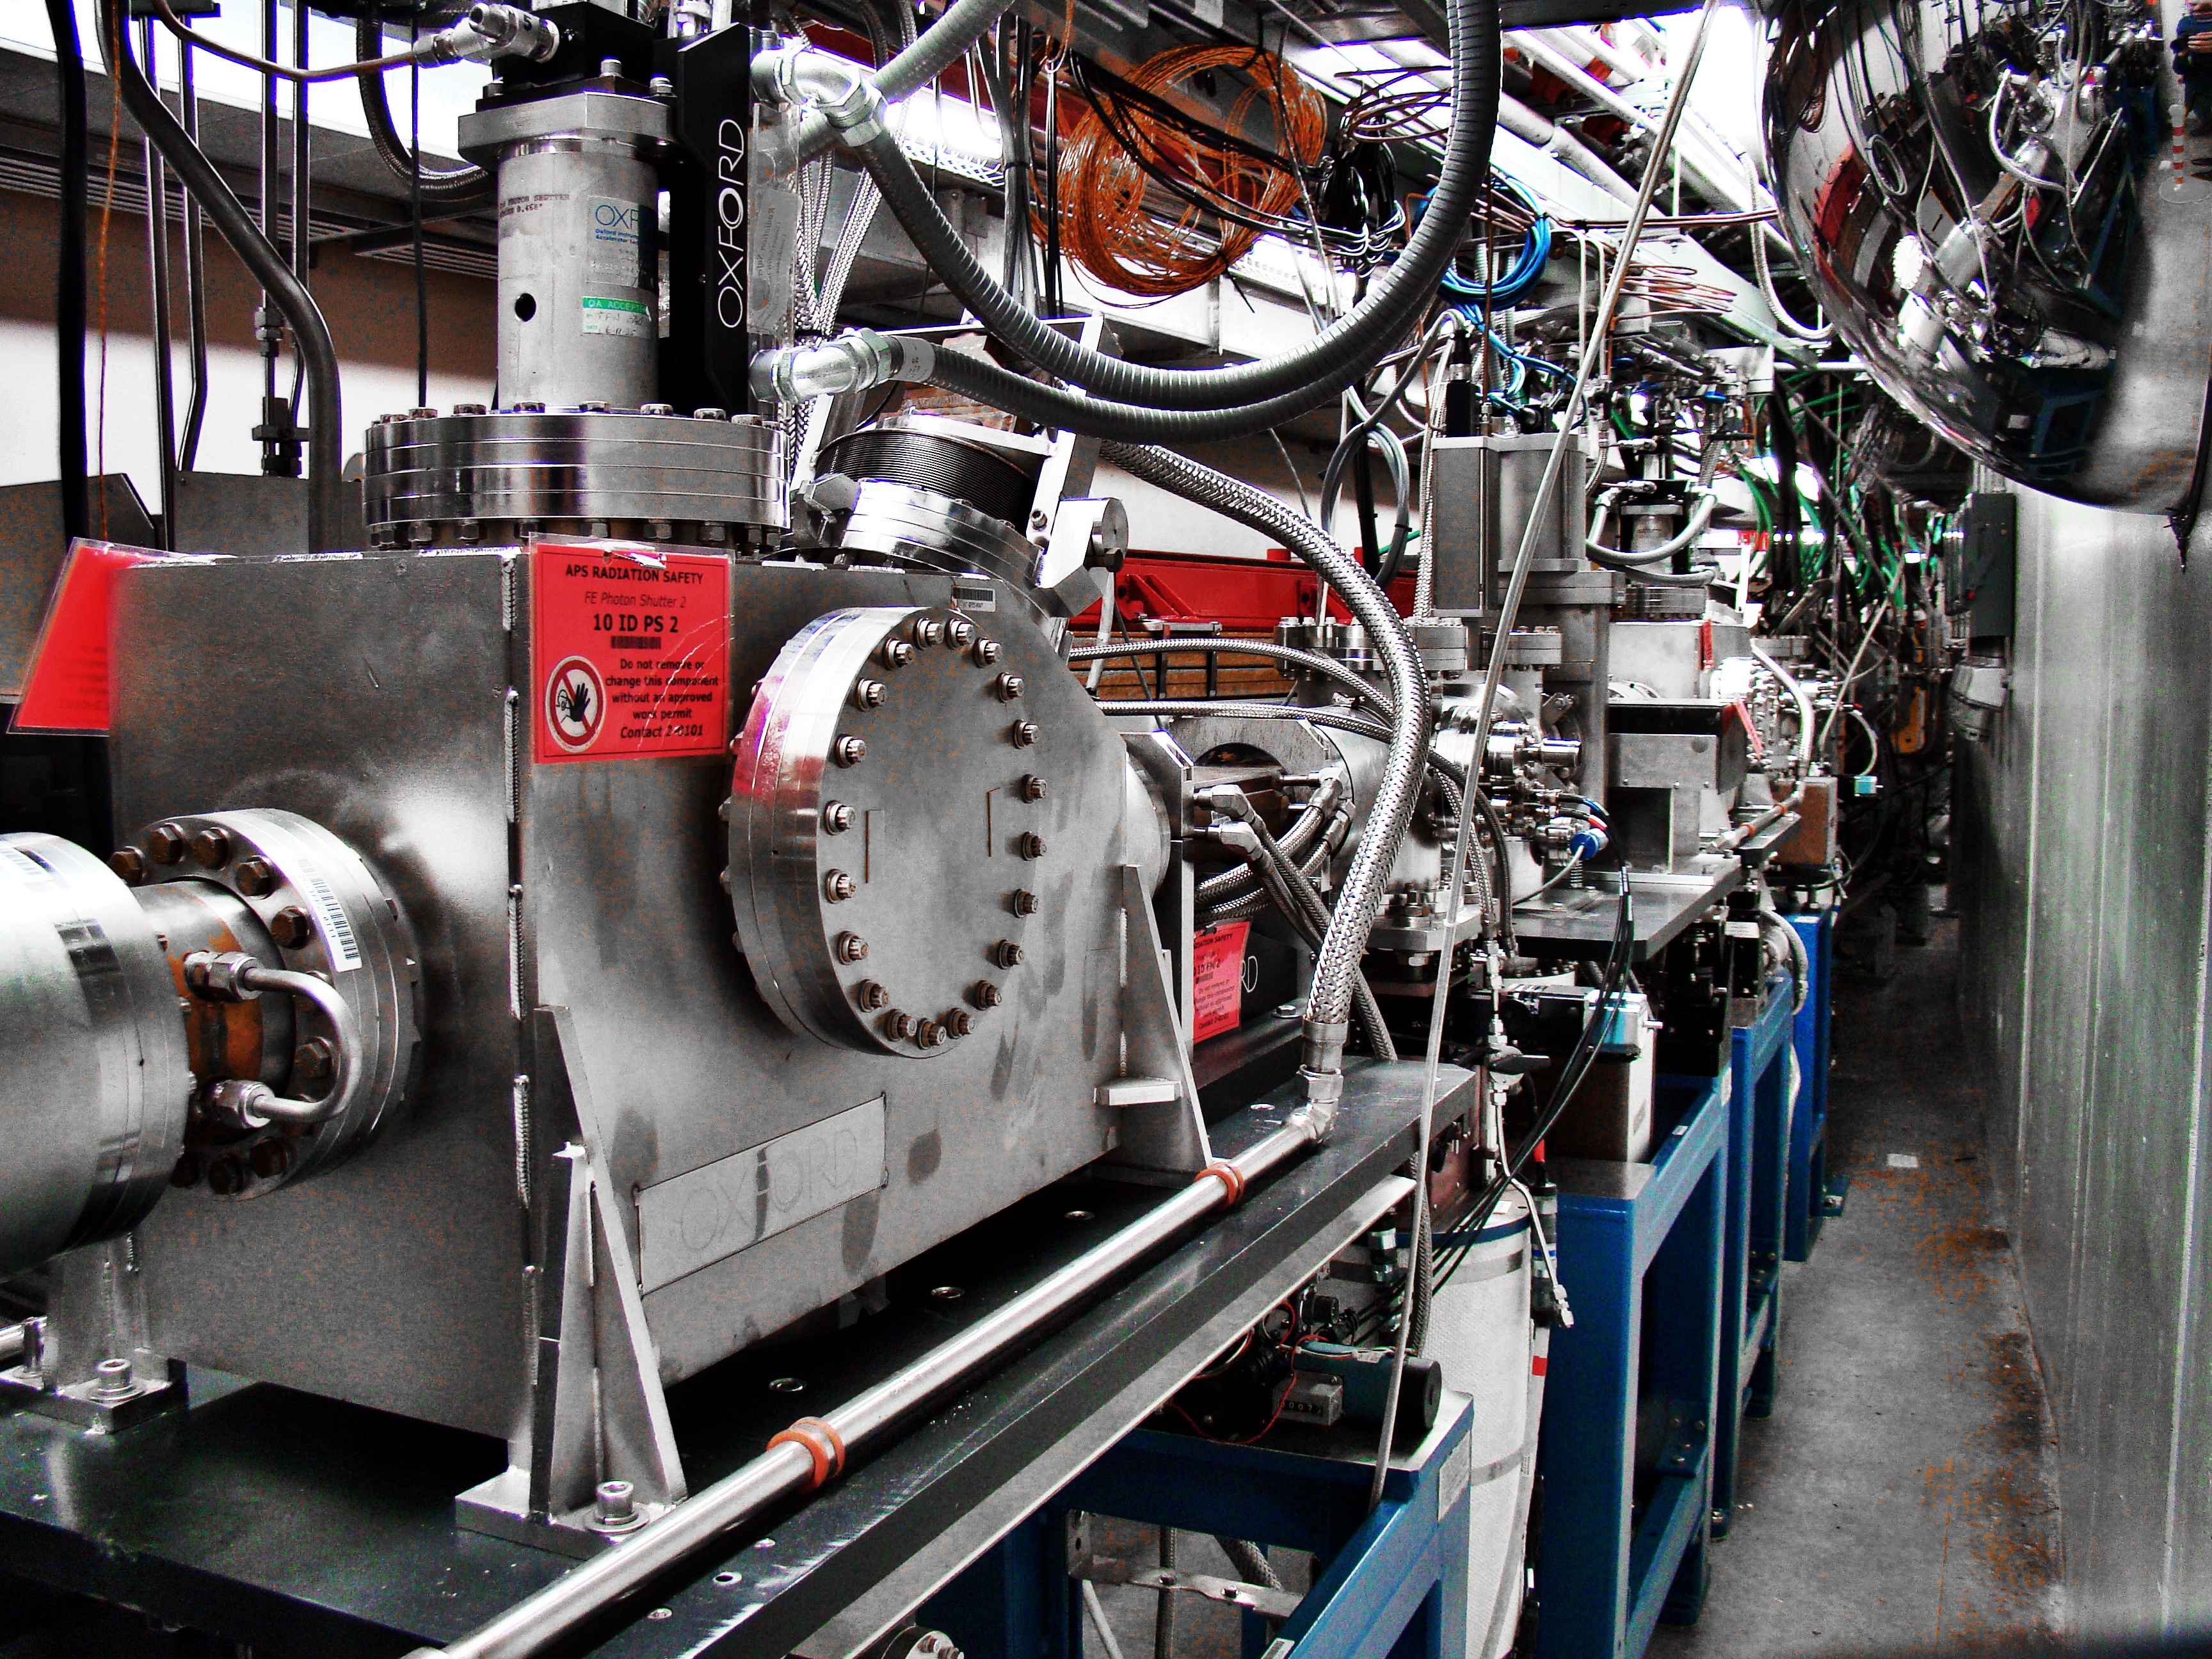
transport, vehicle, machine, industry, device, manufacturing, engine, atom, physics, apparatus, cyclotron, aircraft engine, automotive engine part, the electrons